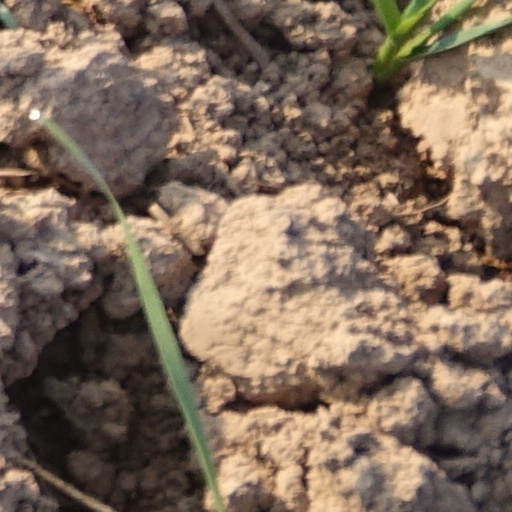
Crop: wheat